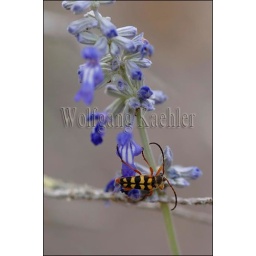
Usa, texas, hill country near hunt, long-horned beetle on sage flower